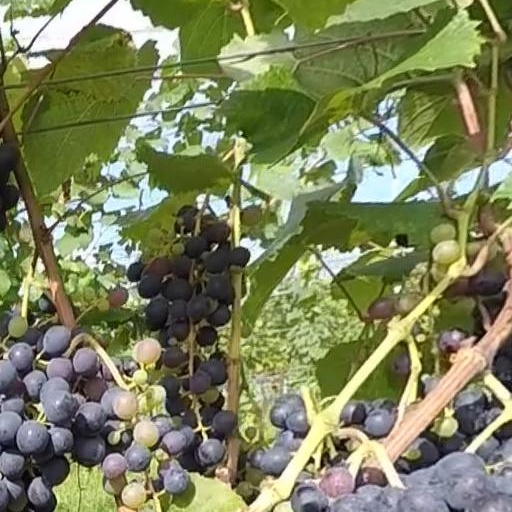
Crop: grape